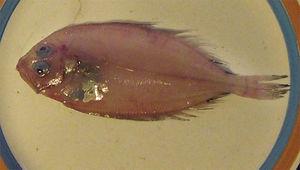
Lepidorhombus est un genre de poissons pleuronectiformes.